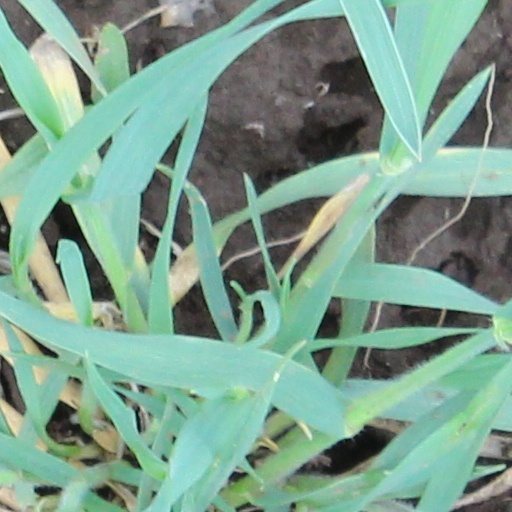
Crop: wheat